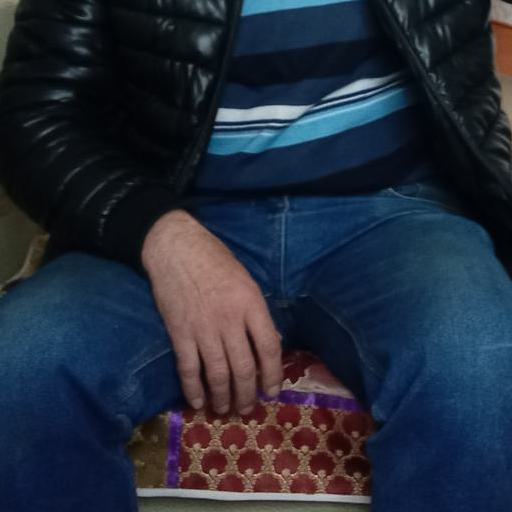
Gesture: no_gesture